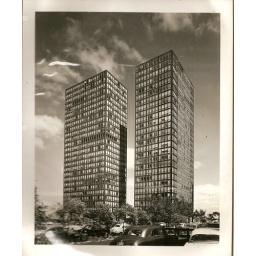
860 Lake Shore Drive. Vintage photo found in a scrap book on this building made for an architecture class.